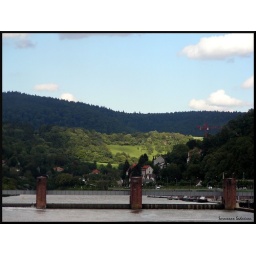
Standing on the bridge over Neckar in Heidelberg, I liked the different shades of green in the distance with that bridge in foreground.